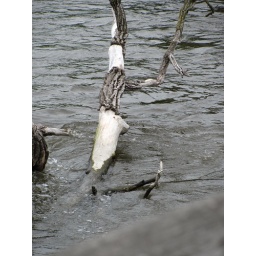
a broken down tree was in the river